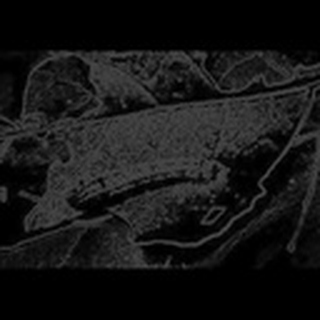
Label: cotton_army_worm